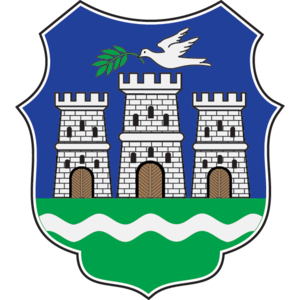
Le maire de Novi Sad est à la tête de la ville de Novi Sad, la capitale de la province autonome de Voïvodine, en Serbie. Il représente la ville et il y exerce des fonctions exécutives. L'actuel maire de Novi Sad est Miloš Vučević, membre du Parti progressiste serbe.
La Serbie, en incluant le Kosovo dont le statut est disputé, est divisée en 150 municipalités ou communes et 24 villes, qui constituent les unités fondamentales du gouvernement des collectivités territoriales. Cinq de ces villes, sont elles-mêmes divisées en plusieurs municipalités urbaines : Belgrade, Novi Sad, Niš, Kragujevac et Požarevac ; la Serbie compte ainsi 31 municipalités urbaines, 17 à Belgrade, 5 à Niš, 5 à Kragujevac, 2 à Novi Sad et 2 à Požarevac).
L'organisation territoriale de la République de Serbie est régie par la « loi sur l'organisation territoriale » adoptée par l'Assemblée nationale le 29 décembre 2007, loi qui, par la suite, a connu un certain nombre d'amendements. En 2011, la Serbie est constituée de provinces, de régions, de districts administratifs, de la Ville de Belgrade, de villes et de municipalités.